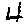
Label: 4